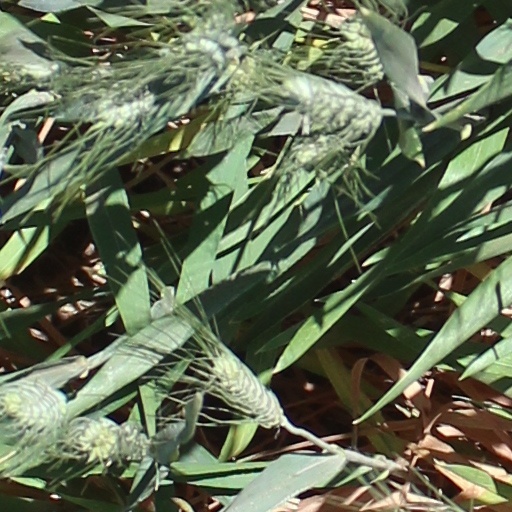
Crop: wheat